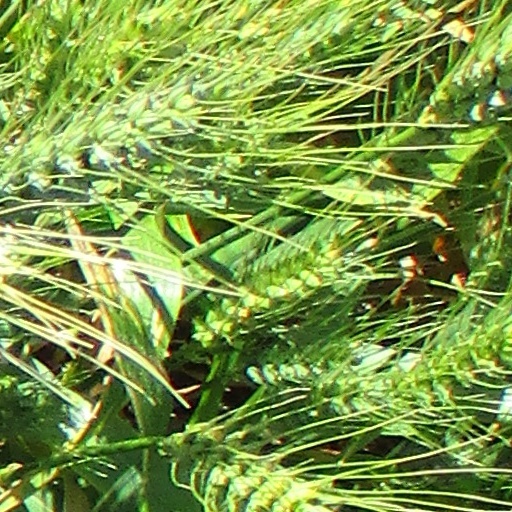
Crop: wheat